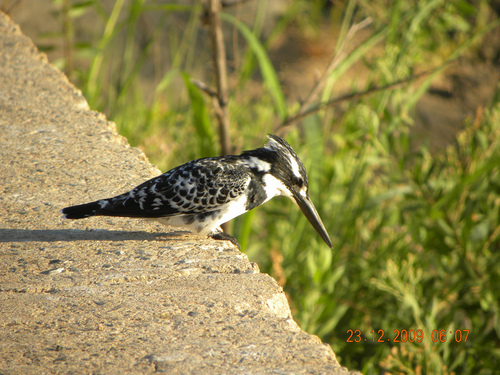
the beak is very long and pointed, very big for the small body, the head is black and white and the wings are black and white.
this is a white bird with black spots and a long black beak.
this bird is black and white in color with a long black beak and black eye rings.
a black and white bird with a long and broad beak and white belly.
this bird has a black and white body color with its very long bill colored black too.
this bird is black with white and has a long, pointy beak.
this bird has wings that are black and white and has a long bill
this particular bird has a belly that is white and gray with black patches
this bird has a very long, pointed bill, a white throat and belly, and black and white plumage on the rest of its body.
a white and black bird with a long black beak.
Species: Pied Kingfisher